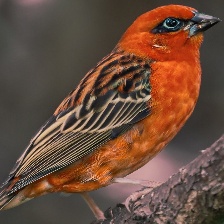
Species: RED FODY
Scientific name: FOUDIA MADAGASCARIENSIS